Franciscus van den Enden

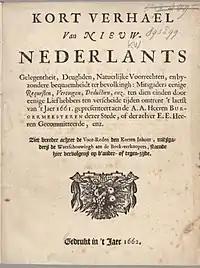
Title page of 'Kort Verhael van Nieuw-Nederlants'

Van den Enden was the son of Johannes (Hans) van den Enden and Barbara Janssens. He was baptized in Antwerp on 6 February 1602. His parents were manual labourers who worked as weavers. He was a pupil at the Augustinian and the Jesuit colleges of that city. In 1619 he entered the novitiate of the Society of Jesus, but in 1633 he was dismissed from the order. In the later 1630s he contributed some Neo-Latin poems to devotional works by the Spanish Augustinian . In about the same period he also seems to have been active in the Antwerp art trade, in which his brother Martinus van den Enden the Elder played an important role, as a publisher of prints by Peter Paul Rubens and Anthony van Dyck. In 1640 Van den Enden married Clara Maria Vermeeren in Antwerp and in 1641 a first child was born, named after her mother Clara Maria. It is not clear where and when their second daughter Margereta Aldegonis was born.